Alberto Pedro Cabrera

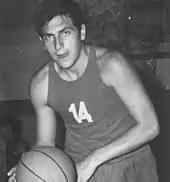
Cabrera during his first years in Estudiantes.

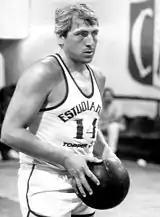
Cabrera at the end of his career.

Cabrera was born on December 16, 1945, in Bahía Blanca and started to play at 7 years old in Estudiantes de Bahía Blanca. Although he had not a stylized physique, his first movements on the field showed that Cabrera was specially skilled to control and pass the ball and he was also able to defend, being an outstanding blocker due to his timing to jump. He was not only a strategist but a great scorer, achieving an average of 28 points in one season. Moreover, his experience after many years of career and his permanent interest in the game made Cabrera deserver of nicknames such as "El Mago" (The Magician, in Spanish).